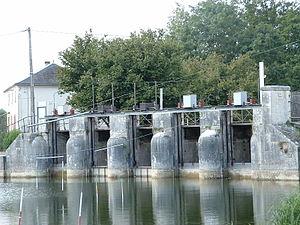
La Boutonne est une rivière française et un affluent droit de la Charente. Elle arrose les départements des Deux-Sèvres et de la Charente-Maritime, en région Nouvelle-Aquitaine.
Saint-Jean-d'Angély est une commune du Sud-Ouest de la France, située dans le département de la Charente-Maritime, chef-lieu de l'un des cinq arrondissements du département. Ses habitants sont appelés les Angériens.
Le réseau hydrographique de la Charente-Maritime est l'ensemble des éléments naturels ou artificiels, drainant le territoire du département de la Charente-Maritime. Il regroupe ainsi des cours d'eau ou canaux situés entièrement ou partiellement en Charente-Maritime.